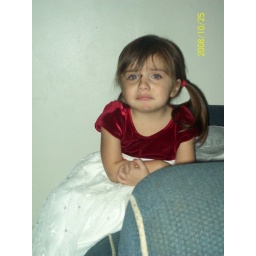
Liv in flower girl dress-brush burn on nose.